Klamelisaurus

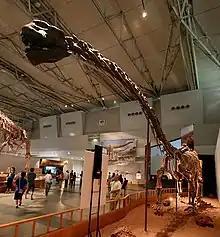
Cast of the holotype skeleton

Between 1981 and 1985, a field crew from the Institute of Vertebrate Paleontology and Paleoanthropology (IVPP) conducted excavations in the Junggar Basin of the Xinjiang Autonomous Region of China, as part of a research project titled "Evolution of the Junggar Basin and the Formation of Petroleum". The work was conducted in cooperation with the Chinese Academy of Sciences and the Xinjiang Office of Petroleum. In 1982, these excavations uncovered the skeleton of a sauropod dinosaur north of the now-abandoned town of Jiangjunmiao, located in the eastern Junggar Basin. The skeleton was excavated and collected in 1984 by the IVPP field team.